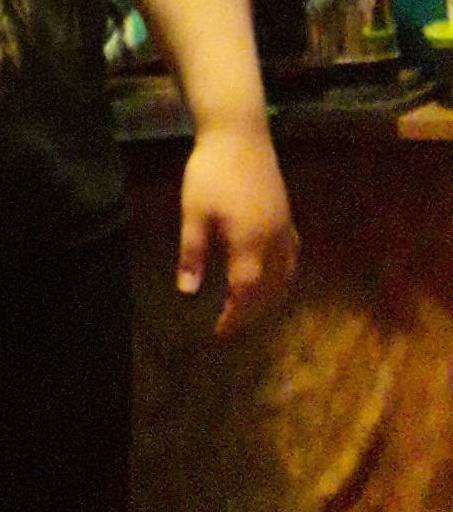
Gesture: no_gesture